Chris D'Elia

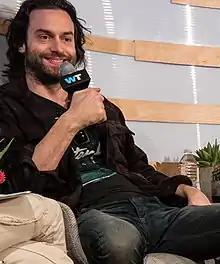
Chris at SXSW 2015

Christopher William D'Elia (born March 29, 1980) is an American stand-up comedian, actor, writer, and podcast host. He is known for playing Alex Miller on the NBC sitcom "Whitney" (2011–2013), Danny Burton on the NBC sitcom "Undateable" (2014–2016), Kenny on the ABC television series "The Good Doctor" (2017–2018) and Henderson on the Netflix thriller series "You" (2019).